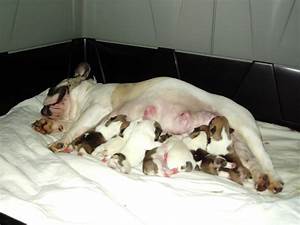
Label: dog